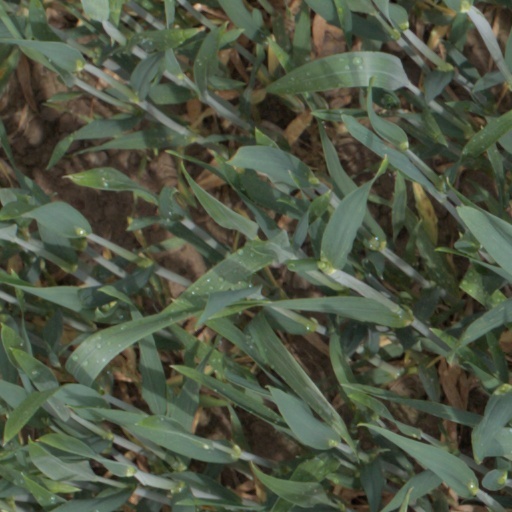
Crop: wheat